Answer in natural language. Considering the relative positions, is coffee table above or below black colour tv stand? Choose between the following options: below or above
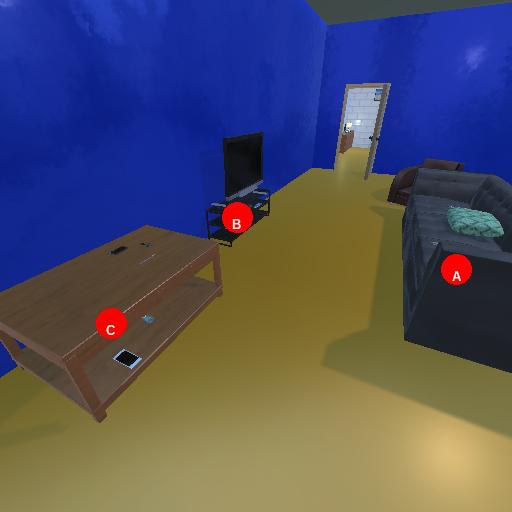
<answer>below</answer>